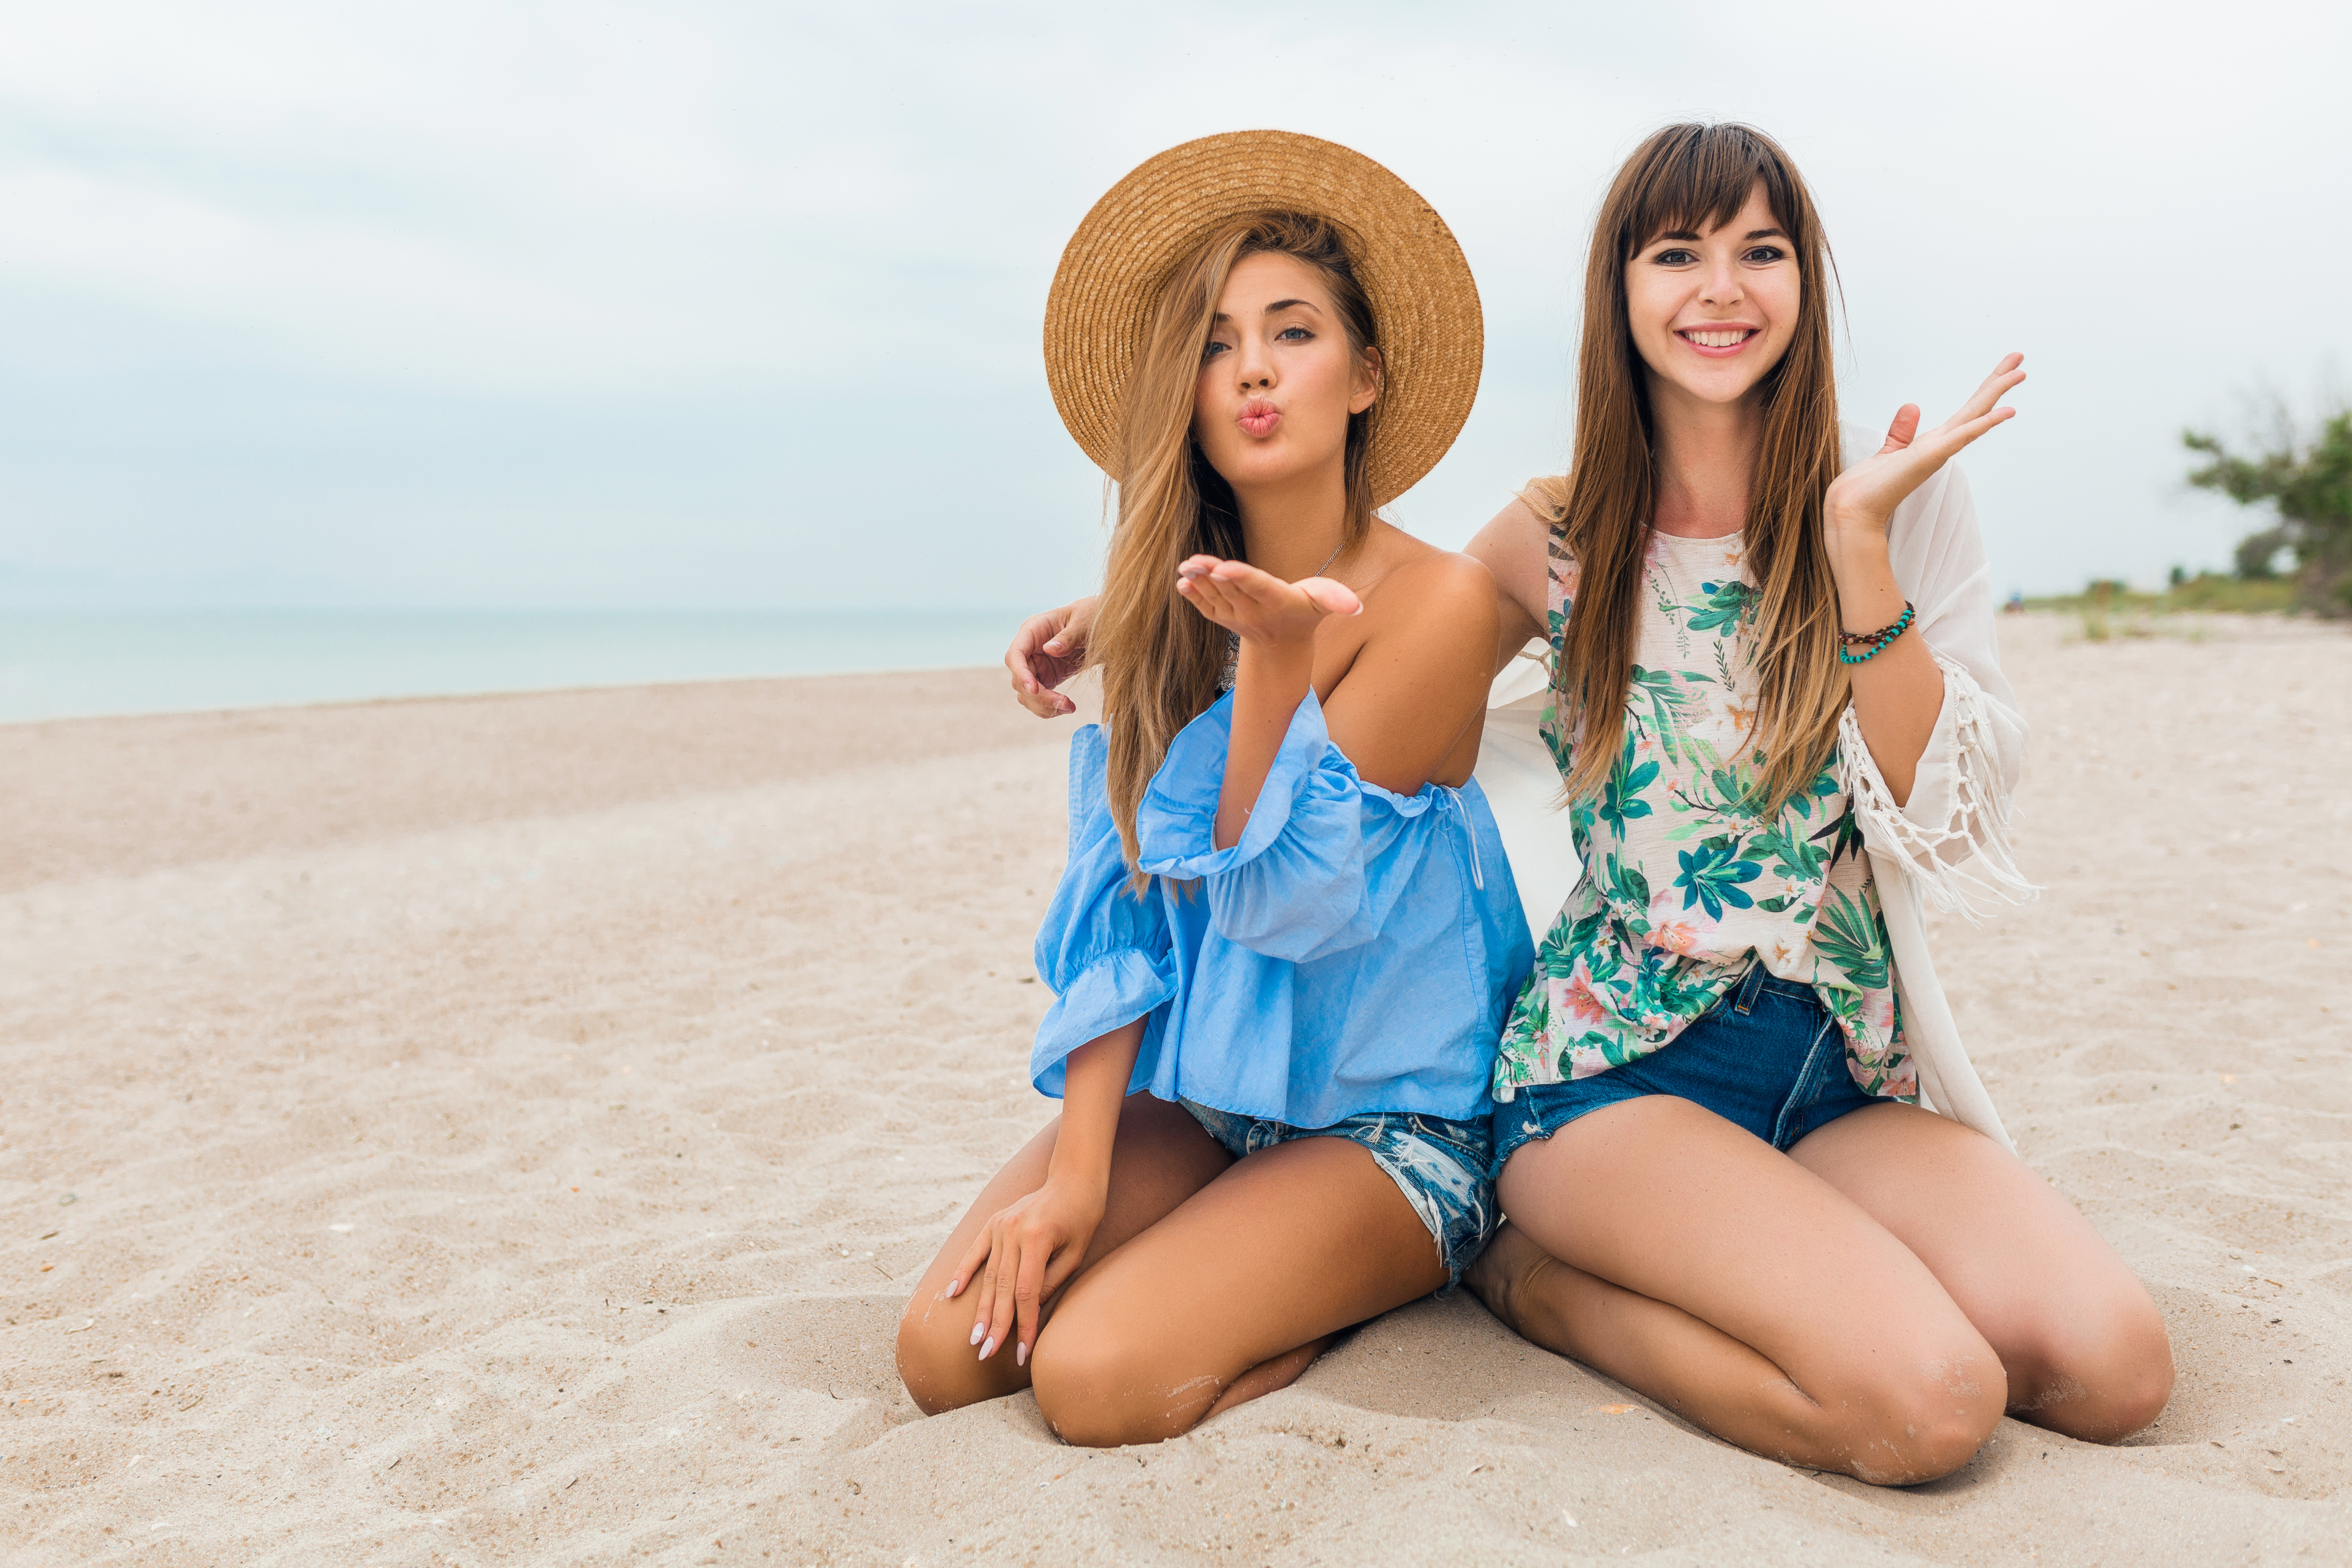
hippie, indie, boho, bohemian, hipster, straw, hat, outfit, apparel, fashion, summer, woman, girl, model, beautiful, trend, female, lady, casual, pretty, lifestyle, stylish, clothes, attractive, fashionable, glamour, trendy, accessory, people, beach, friends, fun, group, travel, vacation, girls, women, friendship, sea, happiness, smiling, tourism, sand, laughing, girlfriends, summertime, two, blouse, tropical, People in nature, photograph, skin, clothing, blue, beauty, leg, thigh, photography, bikini, swimwear, happy, human leg, smile, sitting, dress, photo shoot, long hair, ocean, leisure, fashion accessory, coast, brown hair, barefoot